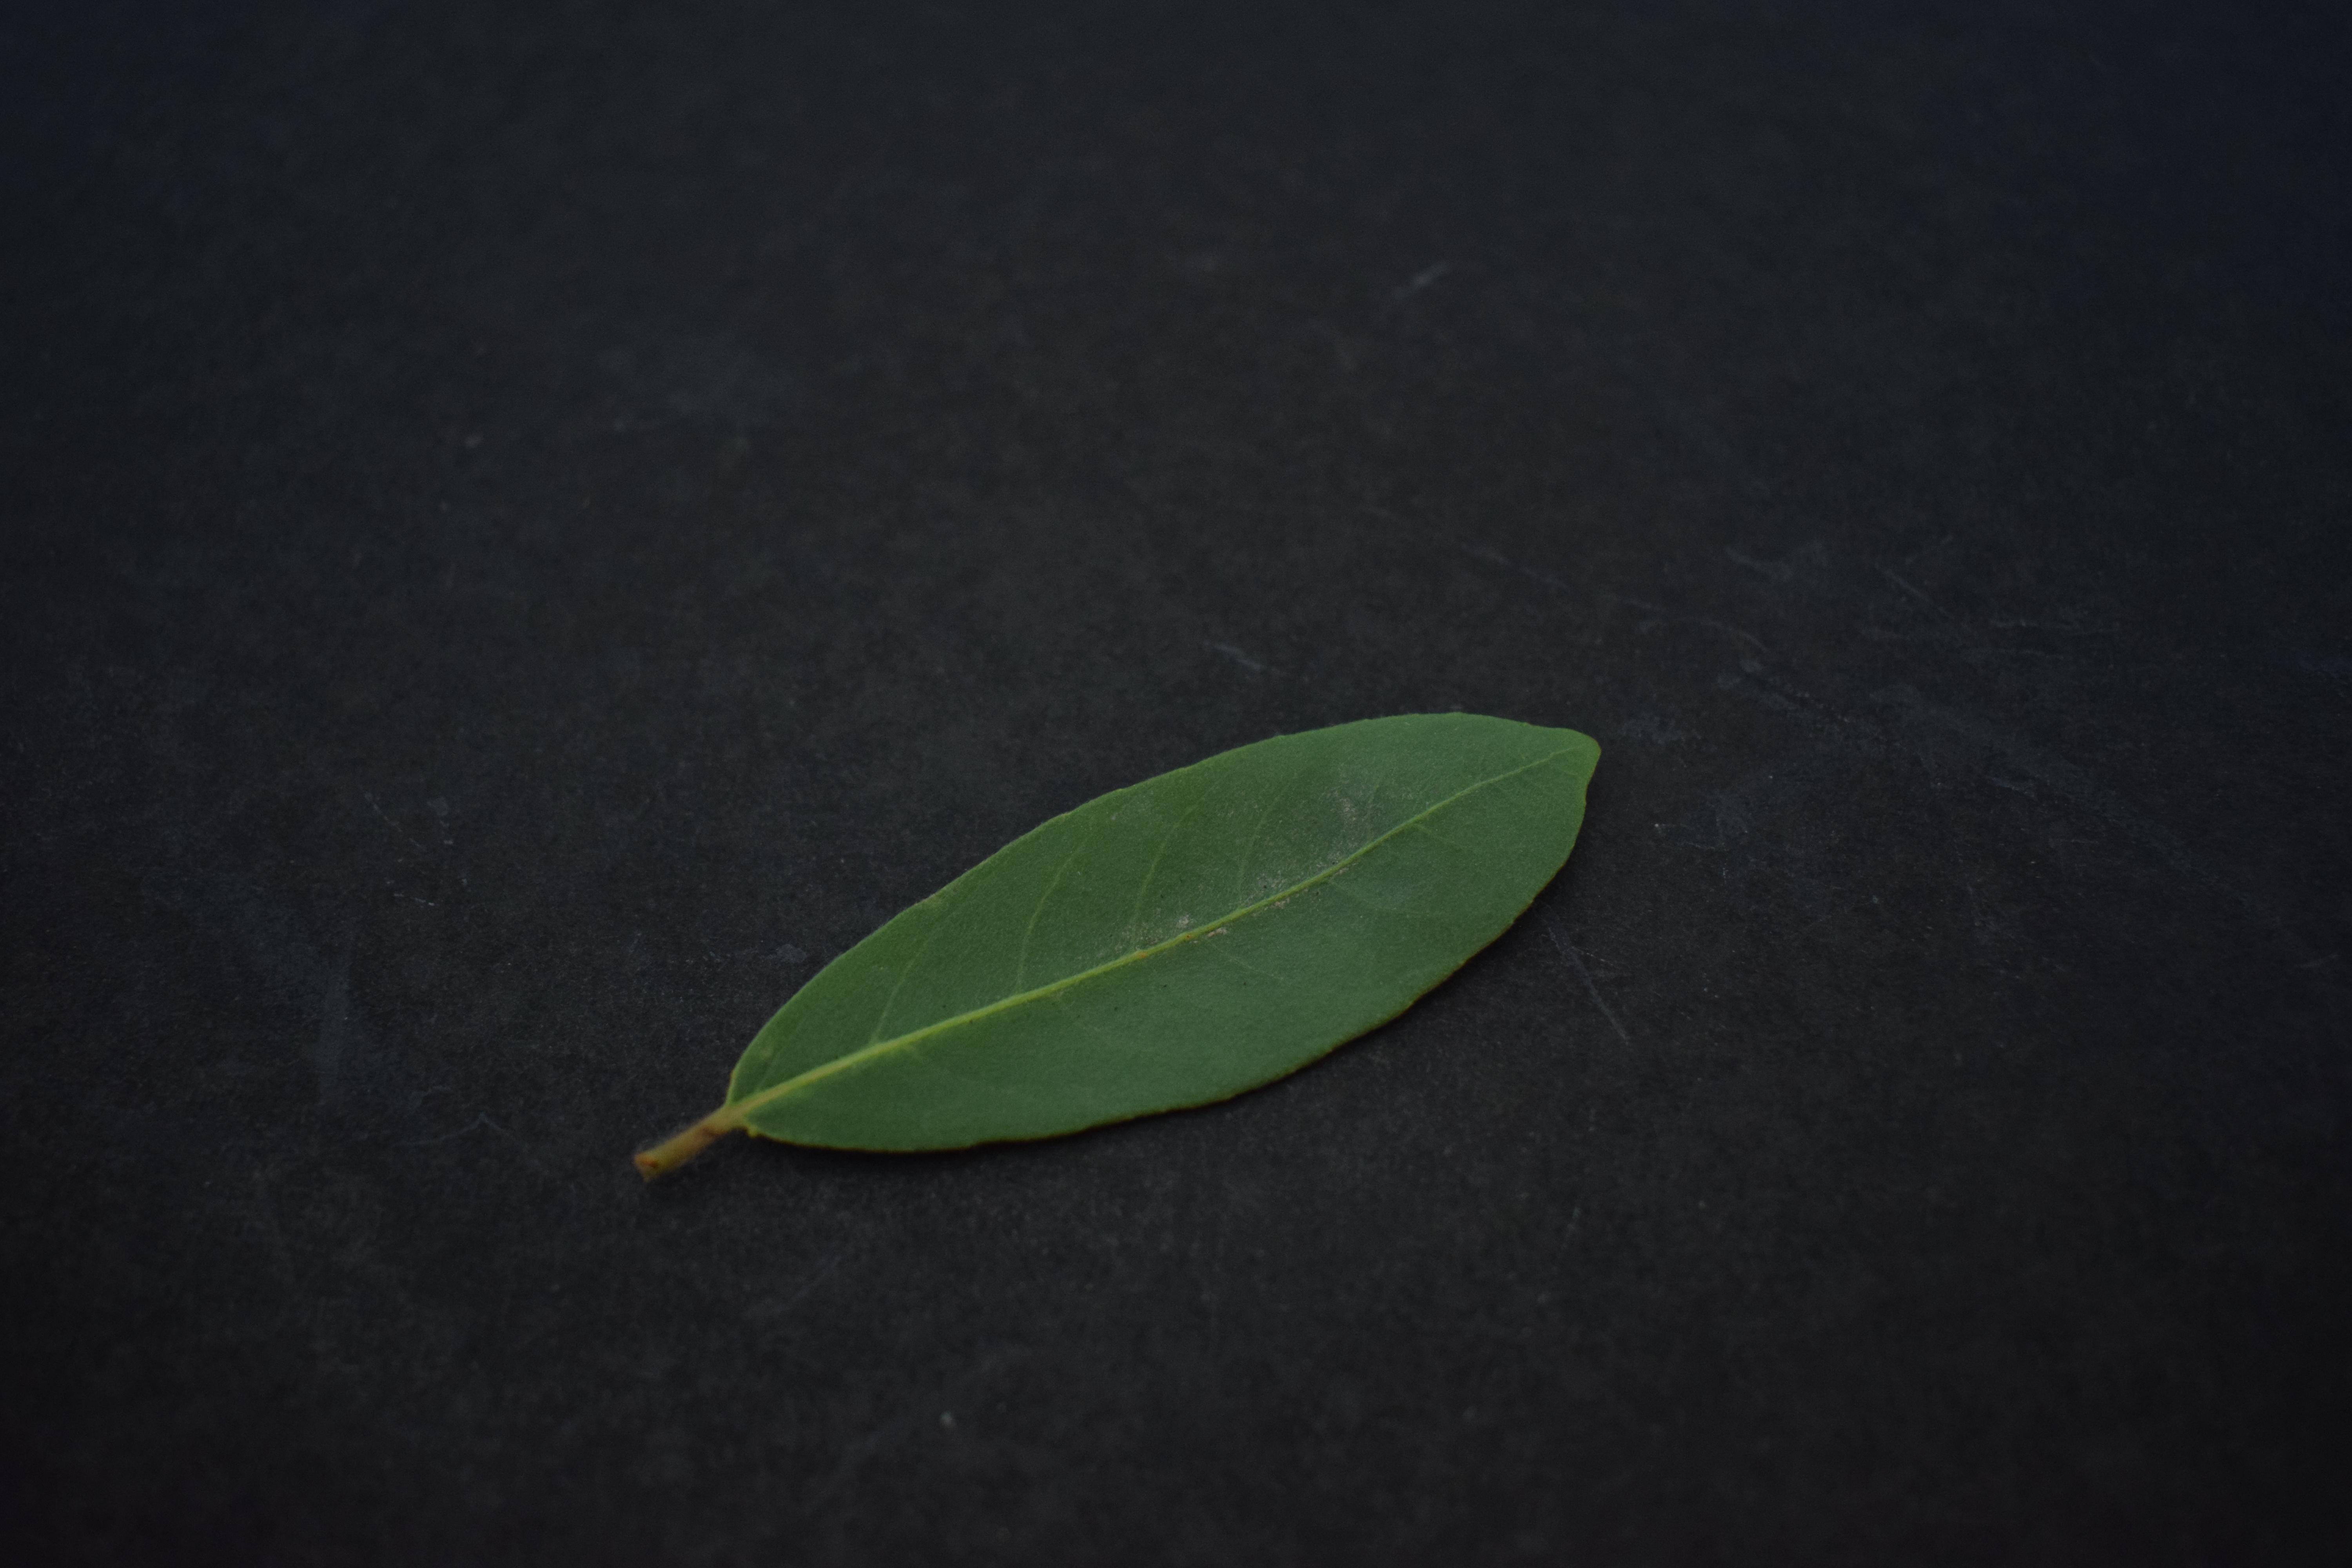
Plant species: Arjun